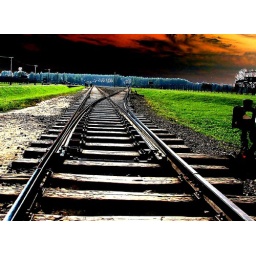
red sky over birkenau